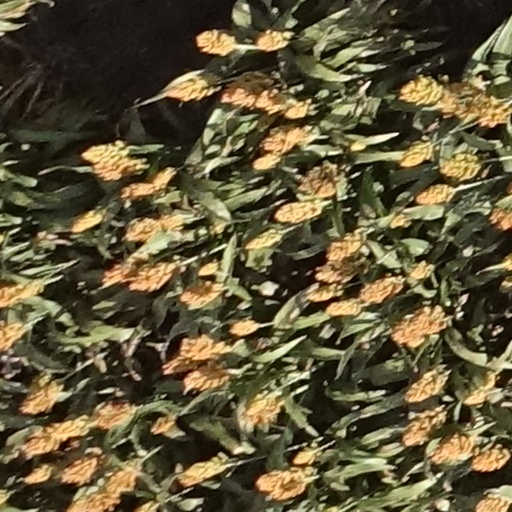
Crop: sorghum